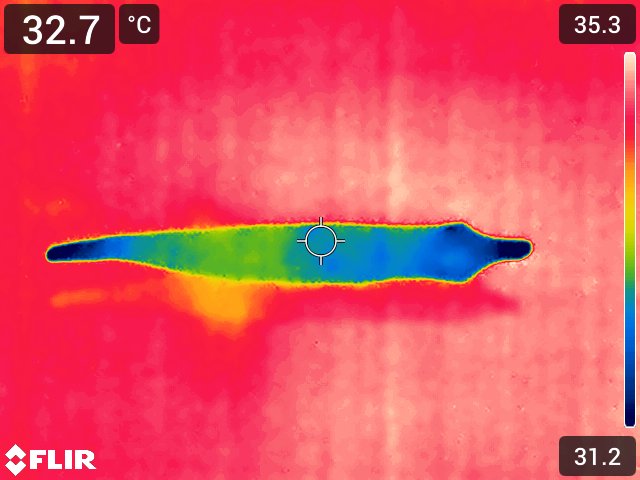
Maturity: adequate_matured